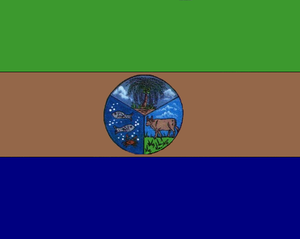
Acosta est l'une des 25 municipalités de l'État de Falcón au Venezuela. Son chef-lieu est San Juan de los Cayos. En 2011, la population s'élève à 19 045 habitants.